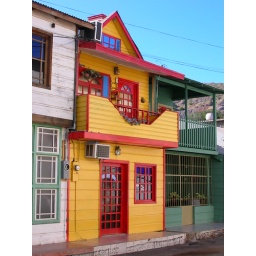
a colorful wooden house in Santa Rosalia